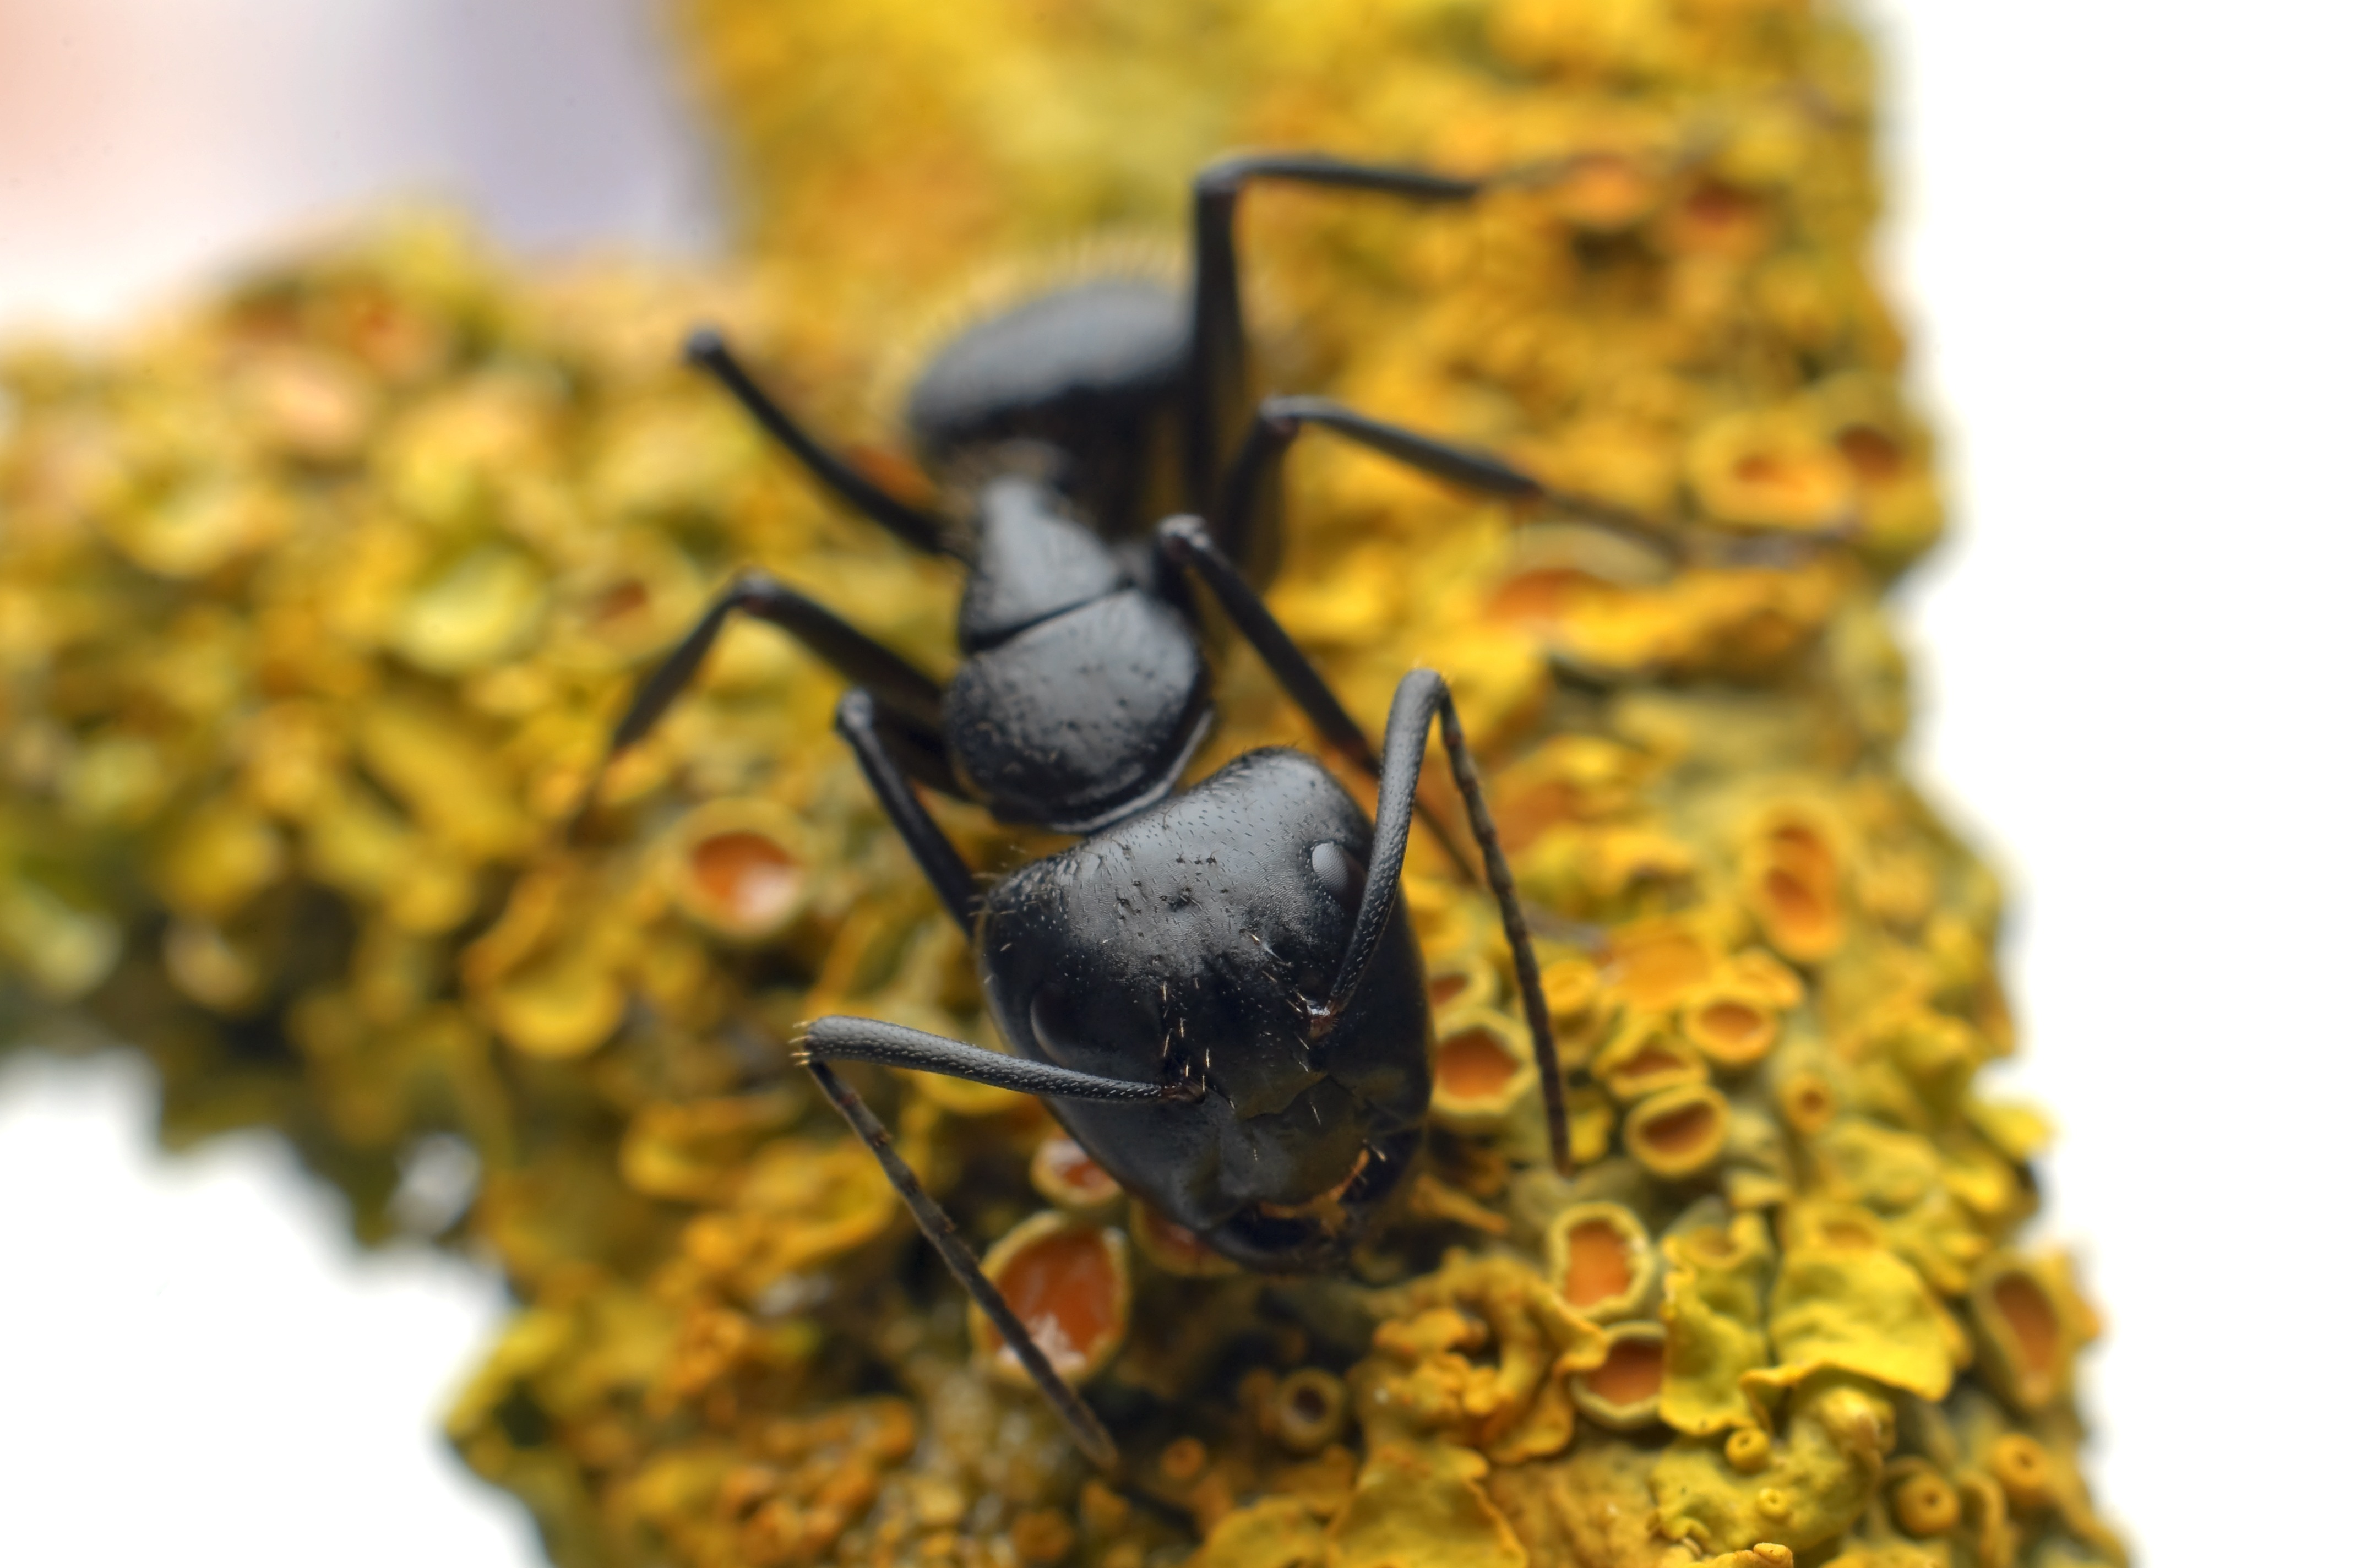
nature, flower, antenna, pollen, insect, macro, fauna, invertebrate, close up, bee, hornet, ant, wasp, pest, beetle, nectar, macro photography, honey bee, membrane winged insect